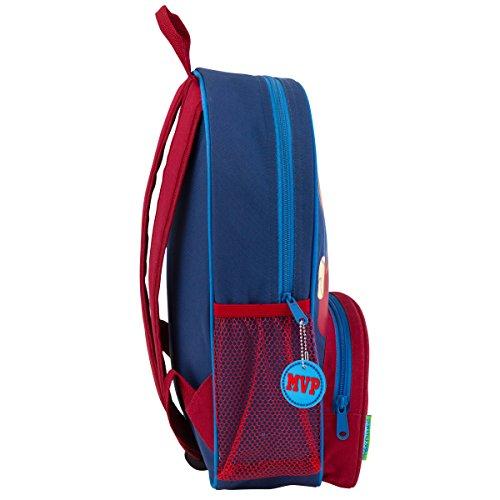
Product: Stephen Joseph Girls' Little Sidekicks Backpack, Owl, Navy
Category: Clothing, Shoes & Jewelry | Luggage & Travel Gear | Backpacks | Kids' Backpacks
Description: IMAGINATIVE CHARACTERS: School has never been more fun Your child is sure to find a design they love from our collection of characters.
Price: $29.99